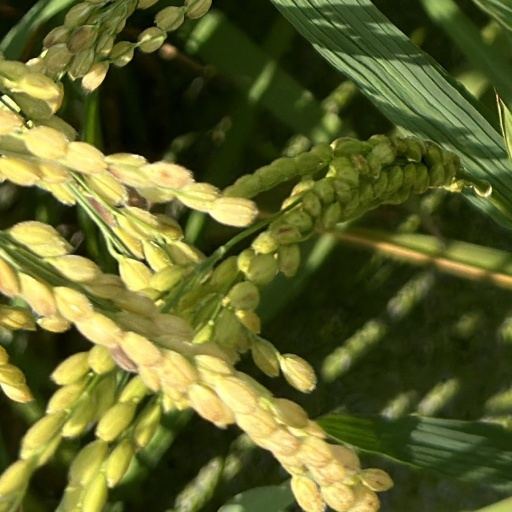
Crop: rice